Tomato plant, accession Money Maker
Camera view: vertical (180 deg); turntable rotation: 120 degrees
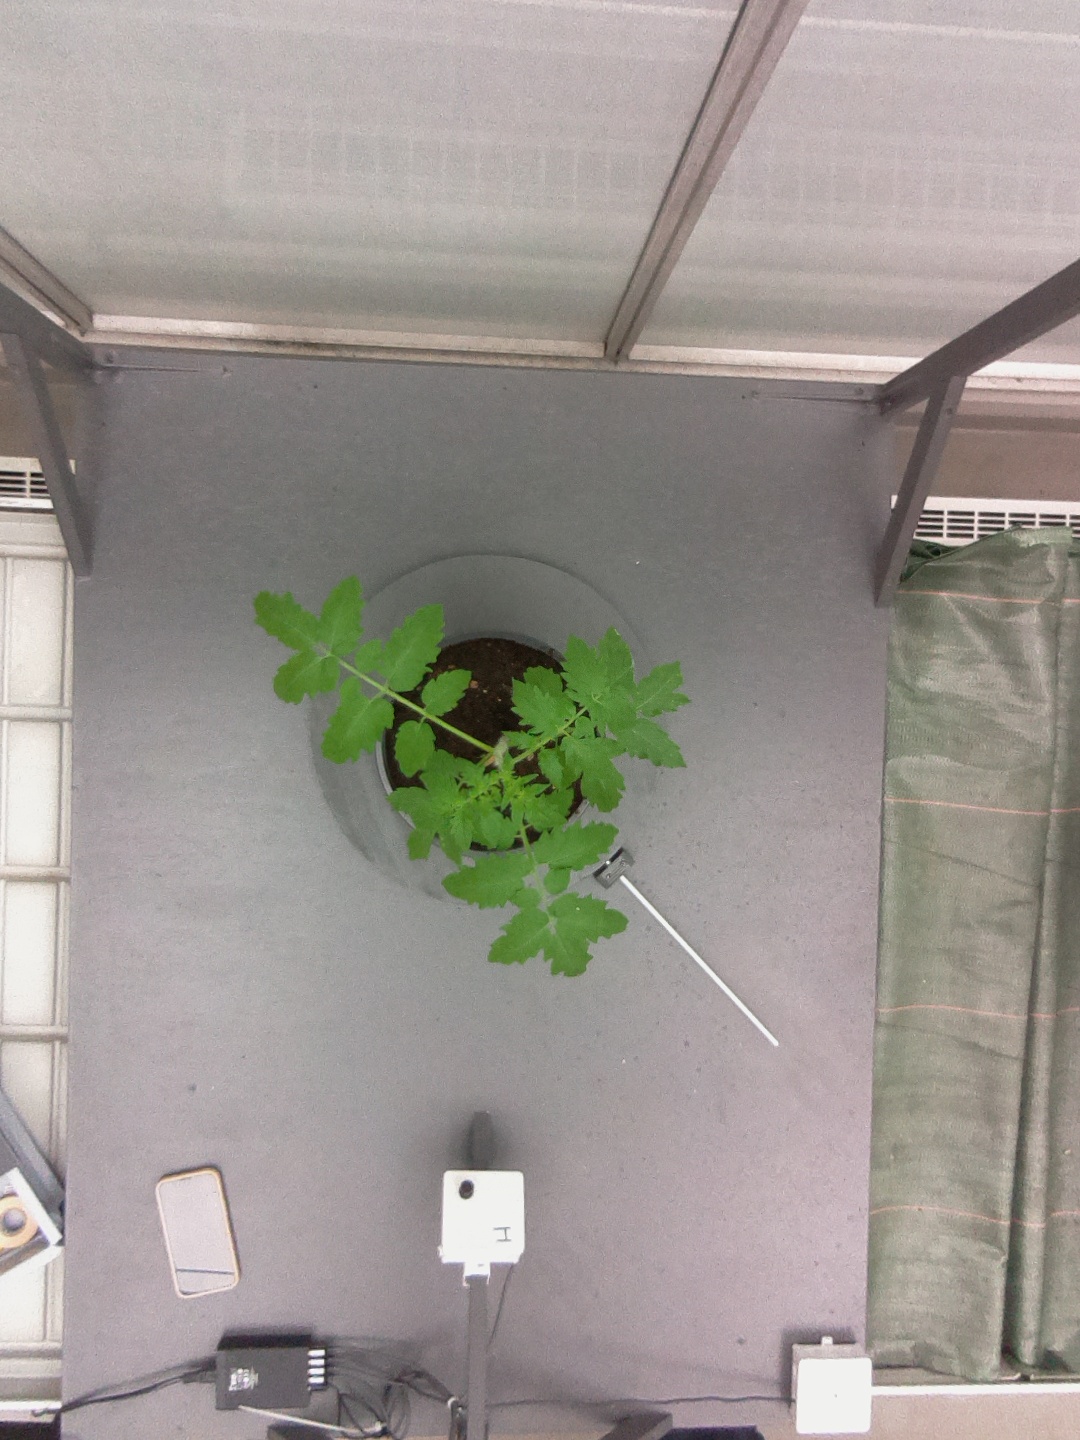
BBCH growth stage 13: 6 of true leaves visible